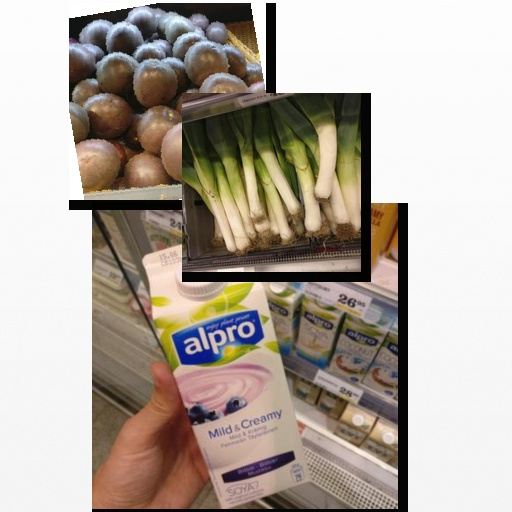
Food items: leek, passion_fruit, blueberry_soyghurt